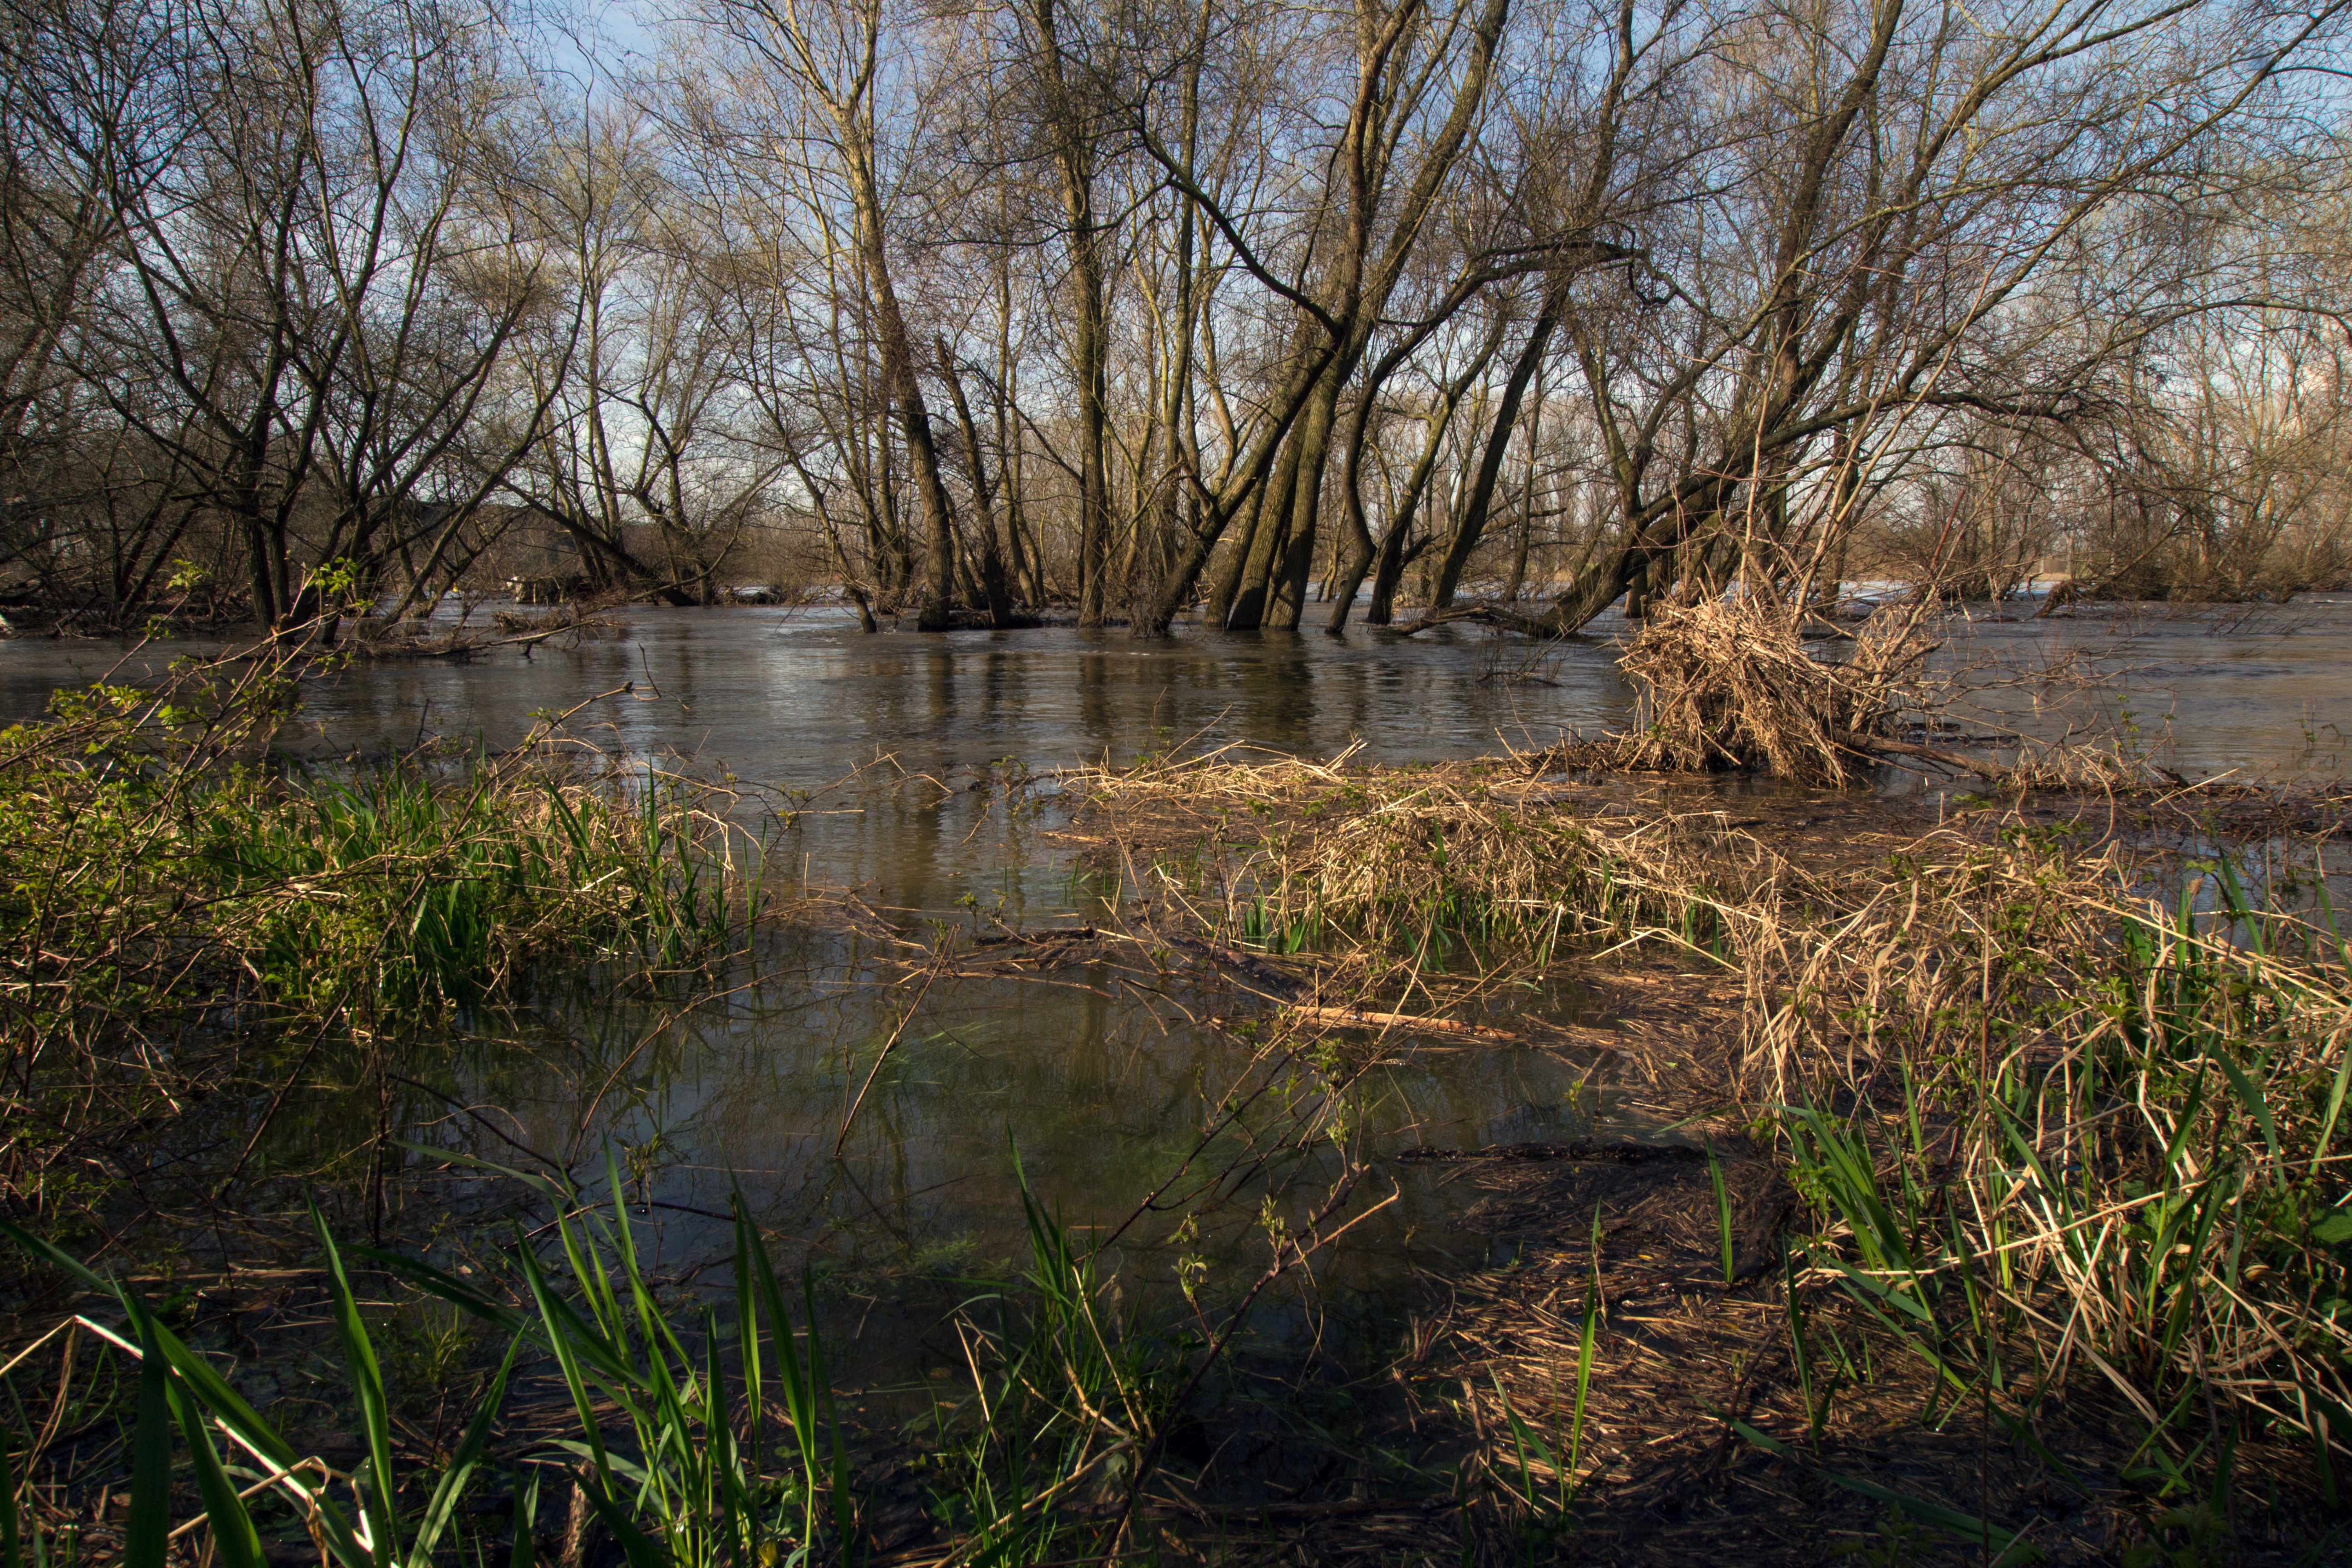
tree, water, forest, creek, marsh, swamp, wilderness, river, pond, wildlife, stream, spring, reflection, autumn, waterway, wetland, bog, woodland, habitat, riverside, rhine, flooded, rural area, high water, fish pond, river floodplain, natural environment, geographical feature